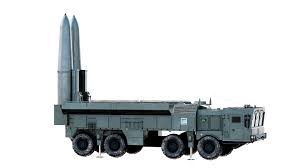
Label: Air Defense